Tunicate

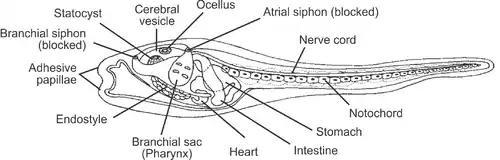

Ascidians are almost all hermaphrodites and each has a single ovary and testis, either near the gut or on the body wall. In some solitary species, sperm and eggs are shed into the sea and the larvae are planktonic. In others, especially colonial species, sperm is released into the water and drawn into the atria of other individuals with the incoming water current. Fertilization takes place here and the eggs are brooded through their early developmental stages. Some larval forms appear very much like primitive chordates with a notochord (stiffening rod) and superficially resemble small tadpoles. These swim by undulations of the tail and may have a simple eye, an ocellus, and a balancing organ, a statocyst.